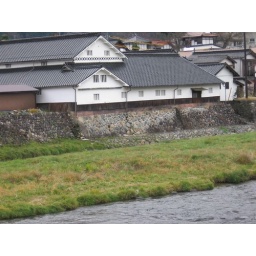
143 house by river